Chikarasaurus Rex: How to Hatch a Dinosaur

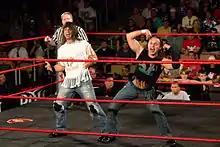
The Young Bucks, the new Campeones de Parejas

In the main event of the evening, F.I.S.T. of Chuck Taylor and Johnny Gargano defended the Chikara Campeonatos de Parejas against The Young Bucks of Matt and Nick Jackson in a two out of three falls match. The challengers won the first fall, when Matt pinned Taylor with a roll-up. Later, F.I.S.T. tied the score, when Taylor pinned Matt, while holding his tights for leverage. In the final fall, The Young Bucks went for their double-team finishing maneuver, "More Bang for Your Buck", but the attempt was countered by Taylor and followed by Gargano throwing Nick into his brother with the "Lawn Dart", legitimately breaking Nick's nose in the process. F.I.S.T. followed up with a DDT / "Hurts Donut" combination, which resulted in a near-fall. The Young Bucks regained control of the match, when Matt hit Taylor with one of the championship belts for a near-fall. The Young Bucks followed up by performing a spike tombstone piledriver on Taylor, but Gargano broke up the pinfall attempt. The Young Bucks retaliated by hitting Gargano with a double superkick and a "More Bang for Your Buck" to win the third fall and become the new Campeones de Parejas.